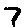
Label: 7